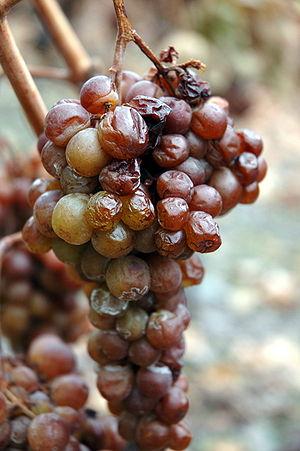
Passerillage sur souche de la Marsanne blanc en Valais
Un vin est dit liquoreux dès lors que son taux de sucre résiduel est supérieur à 45 grammes par litre. Ce type de vin est obtenu à partir de raisins blancs et plus rarement de raisins noirs. Entre 12 et 45 grammes de sucre résiduel par litre, il s'agit d'un vin moelleux.
Le vin de raisins surmûris est un vin dont une partie du degré d'alcool résulte d'une maturation prolongée de la récolte de raisin au-delà du calendrier commun de culture de la vigne et de vinification, prolongation qui augmente naturellement la teneur en sucre du fruit par évaporation d’une partie de son eau. Dans ce but, le viticulteur a le choix de retarder tant la vendange que le début de la vinification. Il s'agit d'un type de vin prévu par le droit de l'Union européenne.